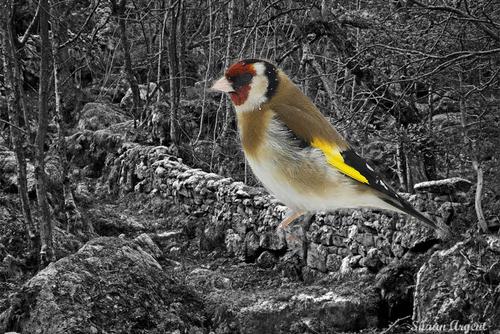
Bird species: European_Goldfinch
Bird type: landbird
Background: land